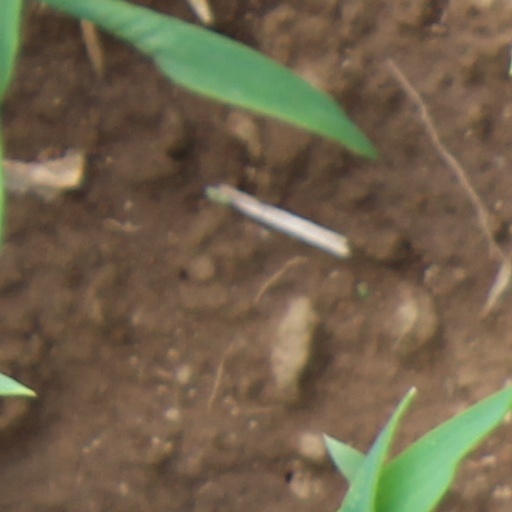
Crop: wheat